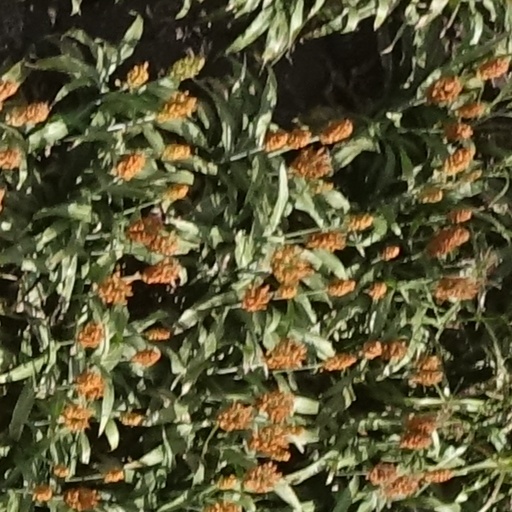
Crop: sorghum